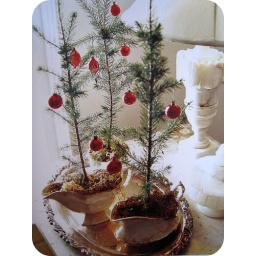
...another christmas tree decoration...image from the book &amp;quot;merry &amp;amp; bright&amp;quot; by country living